Wildlife conservation

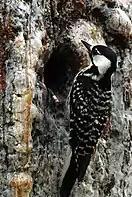
Red-cockaded woodpecker ("Picoides borealis")

Habitat conservation is the practice of protecting a habitat in order to protect the species within it. This is sometimes preferable to focusing on a single species especially if the species in question has very specific habitat requirements or lives in a habitat with many other endangered species. The latter is often true of species living in biodiversity hotspots, which are areas of the world with an exceptionally high concentration of endemic species (species found nowhere else in the world). Many of these hotspots are in the tropics, mainly tropical forests like the Amazon. Habitat conservation is usually carried out by setting aside protected areas like national parks or nature reserves. Even when an area isn't made into a park or reserve, it can still be monitored and maintained.